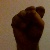
The image shows a hand gesture representing the letter 'S' in Indian Sign Language.